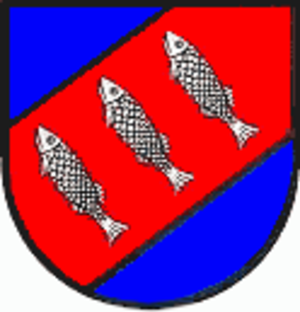
Wittorf
Coat of arms of Wittorf
Wittorf er en kommune i den nordvestlige del af Landkreis Lüneburg i den tyske delstat Niedersachsen, og er en del af Samtgemeinde Bardowick.